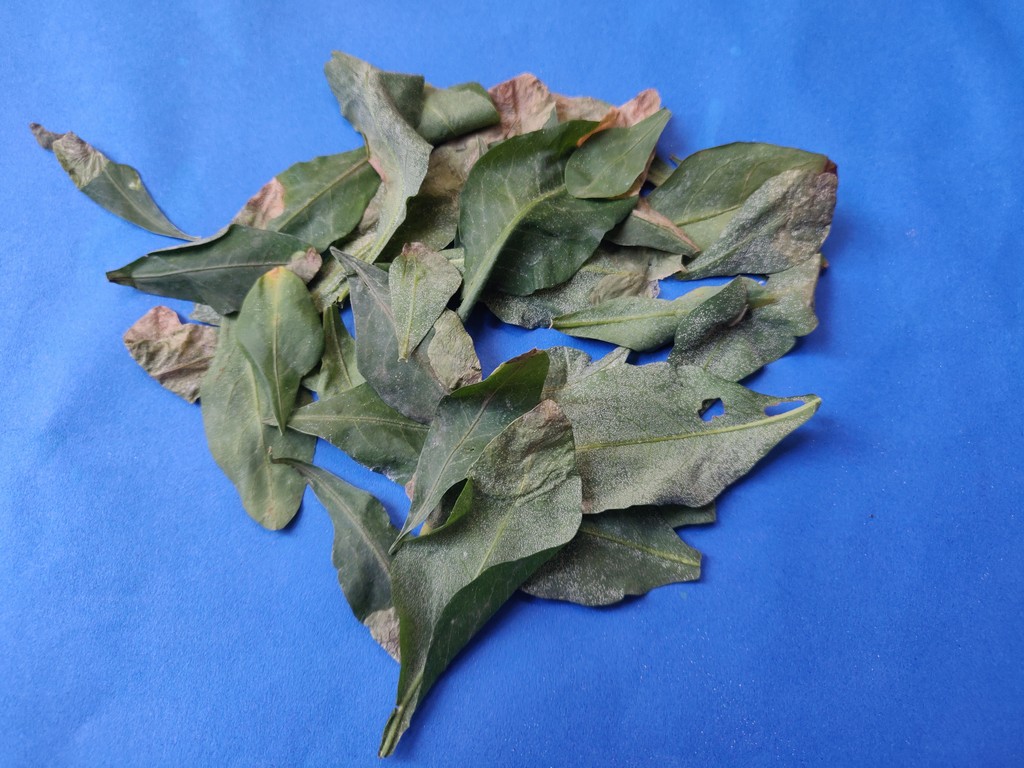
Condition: Unhealthy
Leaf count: multiple
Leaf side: unknown